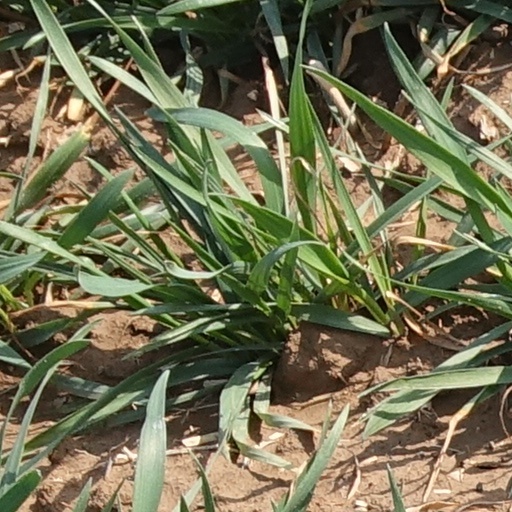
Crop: wheat